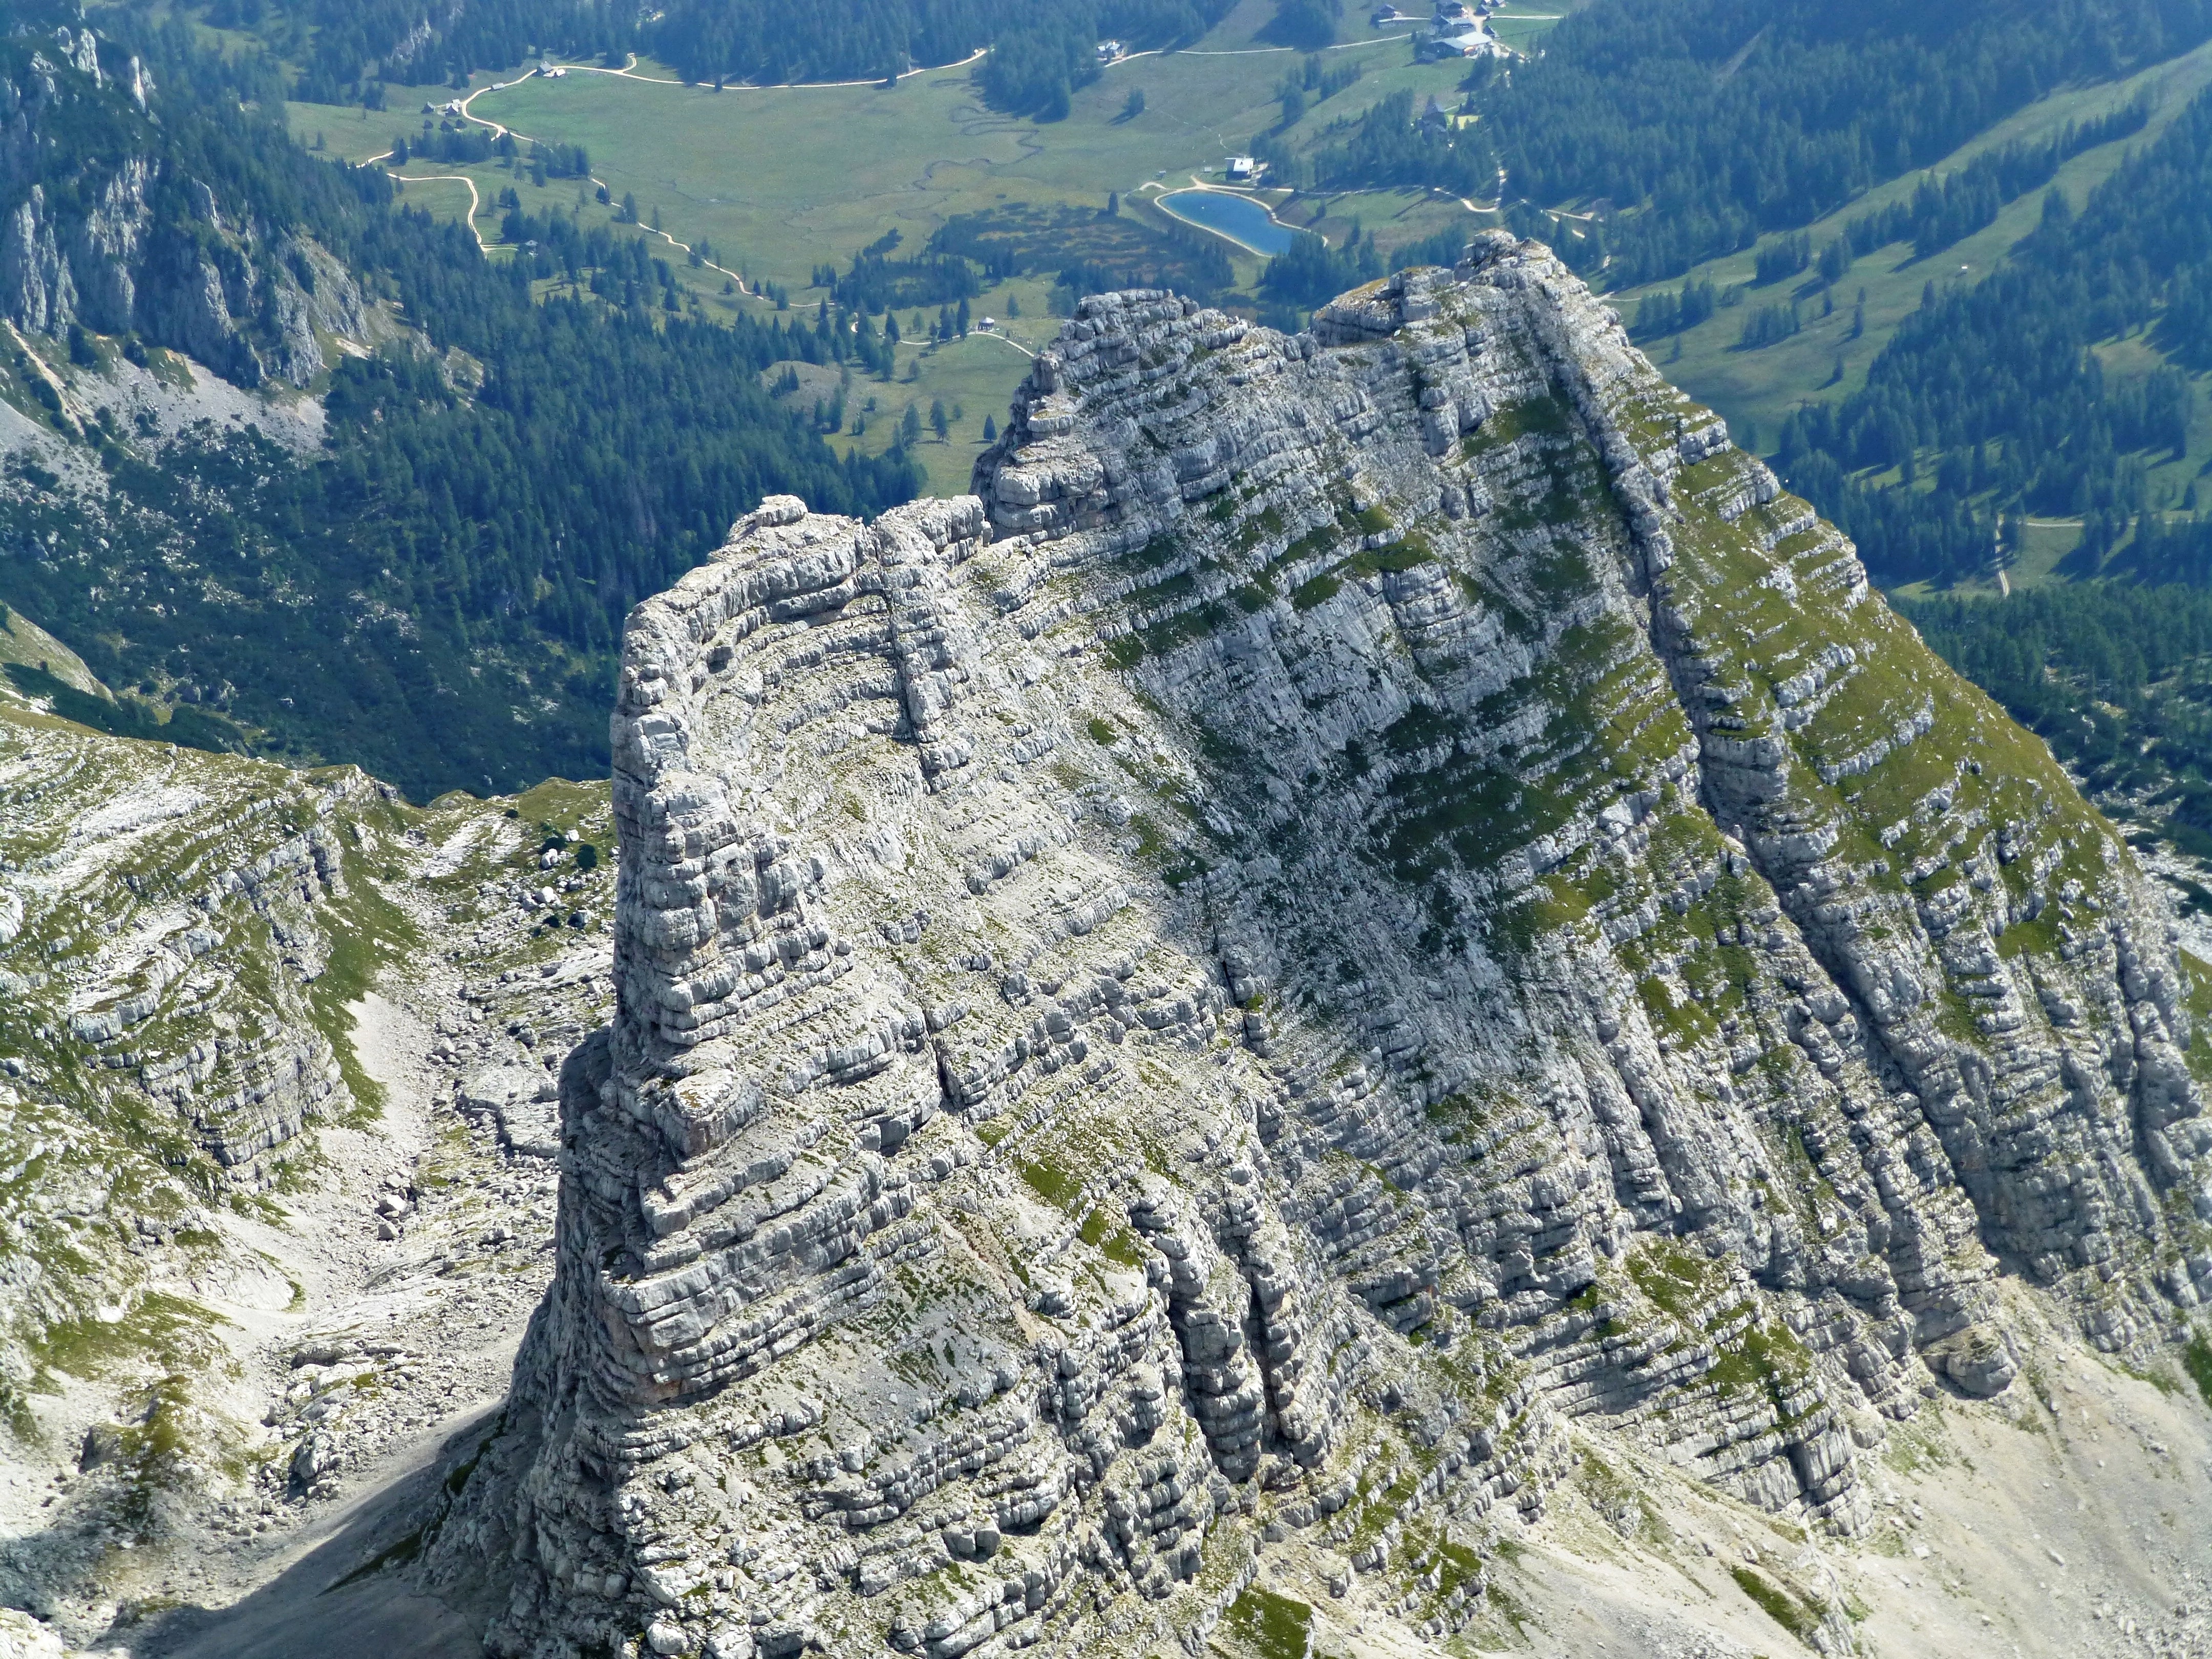
landscape, nature, wilderness, walking, mountain, hiking, trail, adventure, view, valley, mountain range, panorama, cliff, alpine, terrain, national park, ridge, summit, austria, geology, alps, badlands, plateau, cirque, moraine, landform, aerial photography, mountain pass, geographical feature, mountainous landforms, geological phenomenon